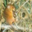
Label: mouse